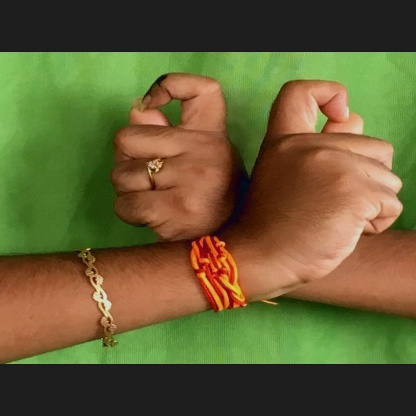
Mudra: Berunda